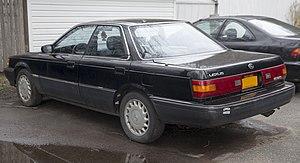
La Lexus ES est une berline haut-de-gamme appartenant à la catégorie des familiales en concurrence des Mercedes Classe E, ou encore BMW Série 5. Lancée en 1989, elle est l'un des premiers modèles de la gamme Lexus, et se situe maintenant entre l'IS et la plus luxueuse LS. Elle est vendue uniquement aux États-Unis, au Canada et au Japon, sous le nom de Toyota Vista puis Toyota Windom jusqu’à fin 2018, puis également en Europe en version hybride. Elle est assemblée sur la même plate-forme que la Toyota Camry. Sur les premières générations, les chiffres situés après le nom du modèle indiquaient la cylindrée, comme chez Infiniti, ou encore Mercedes.